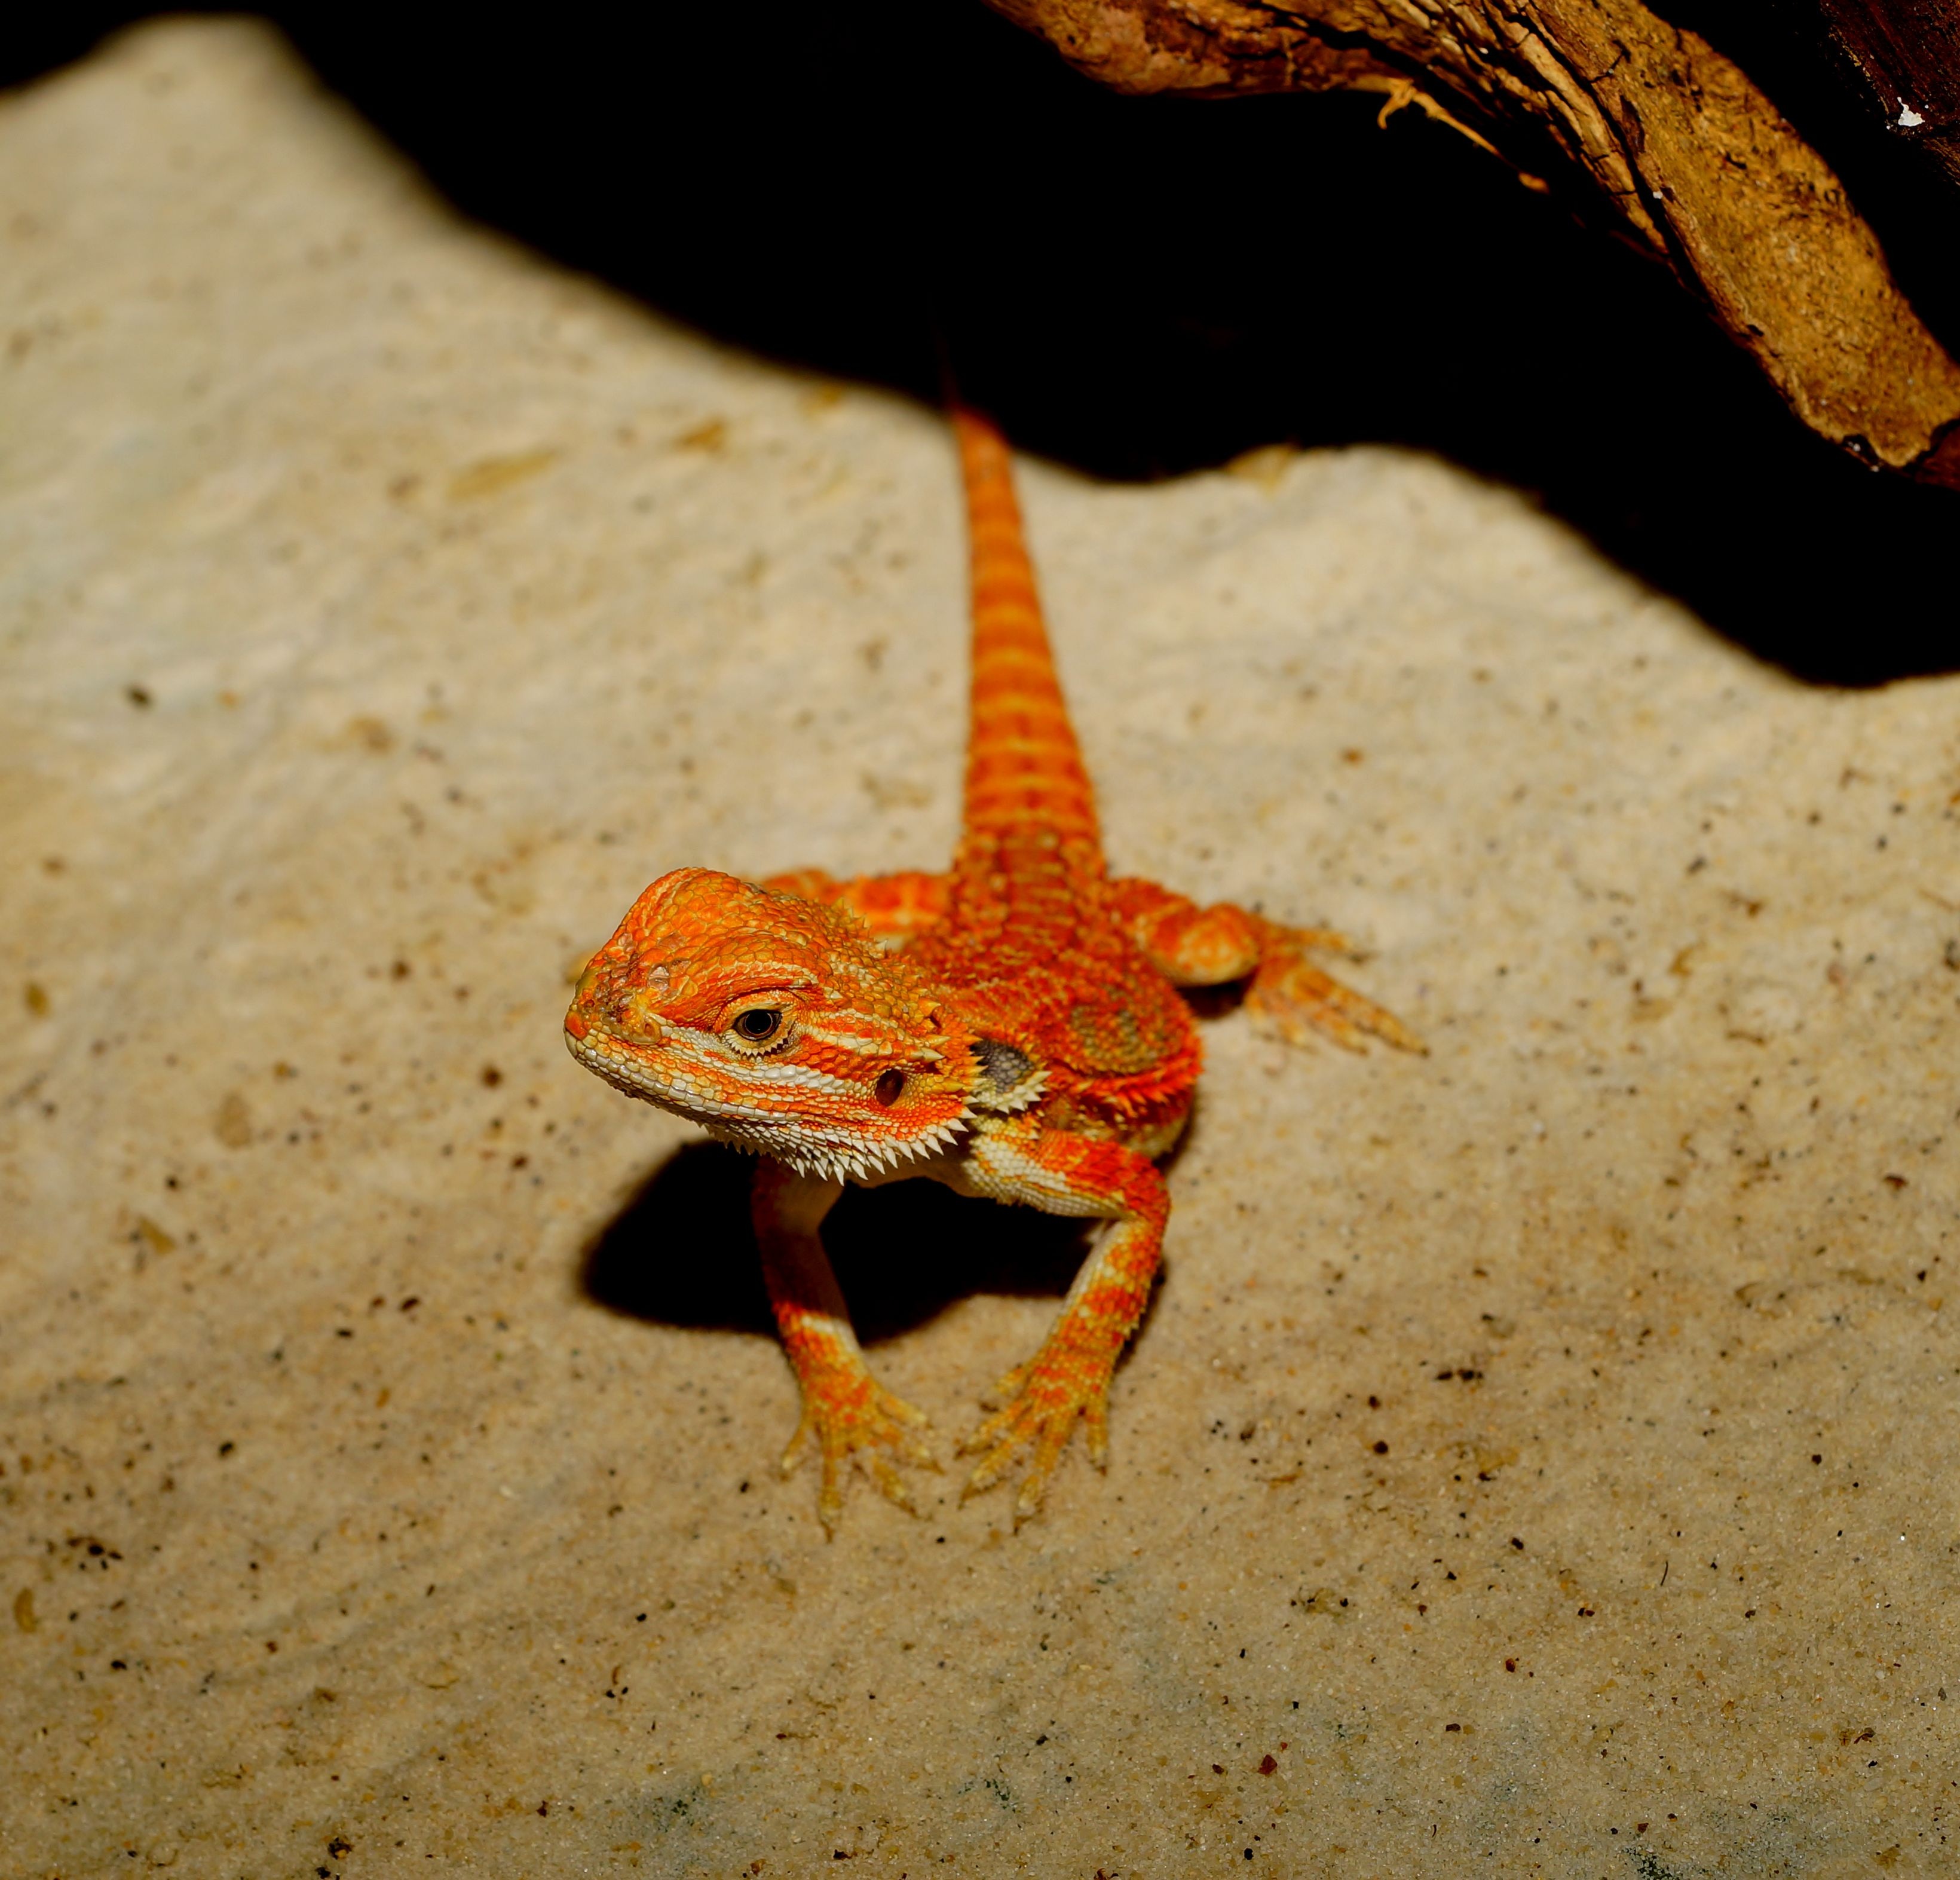
watch, animal, dry, orange, reptile, amphibian, scale, close, fauna, lizard, gecko, bearded dragon, close up, australia, vertebrate, terrarium, attention, macro photography, agamidae, farbbartagame, scaled reptile